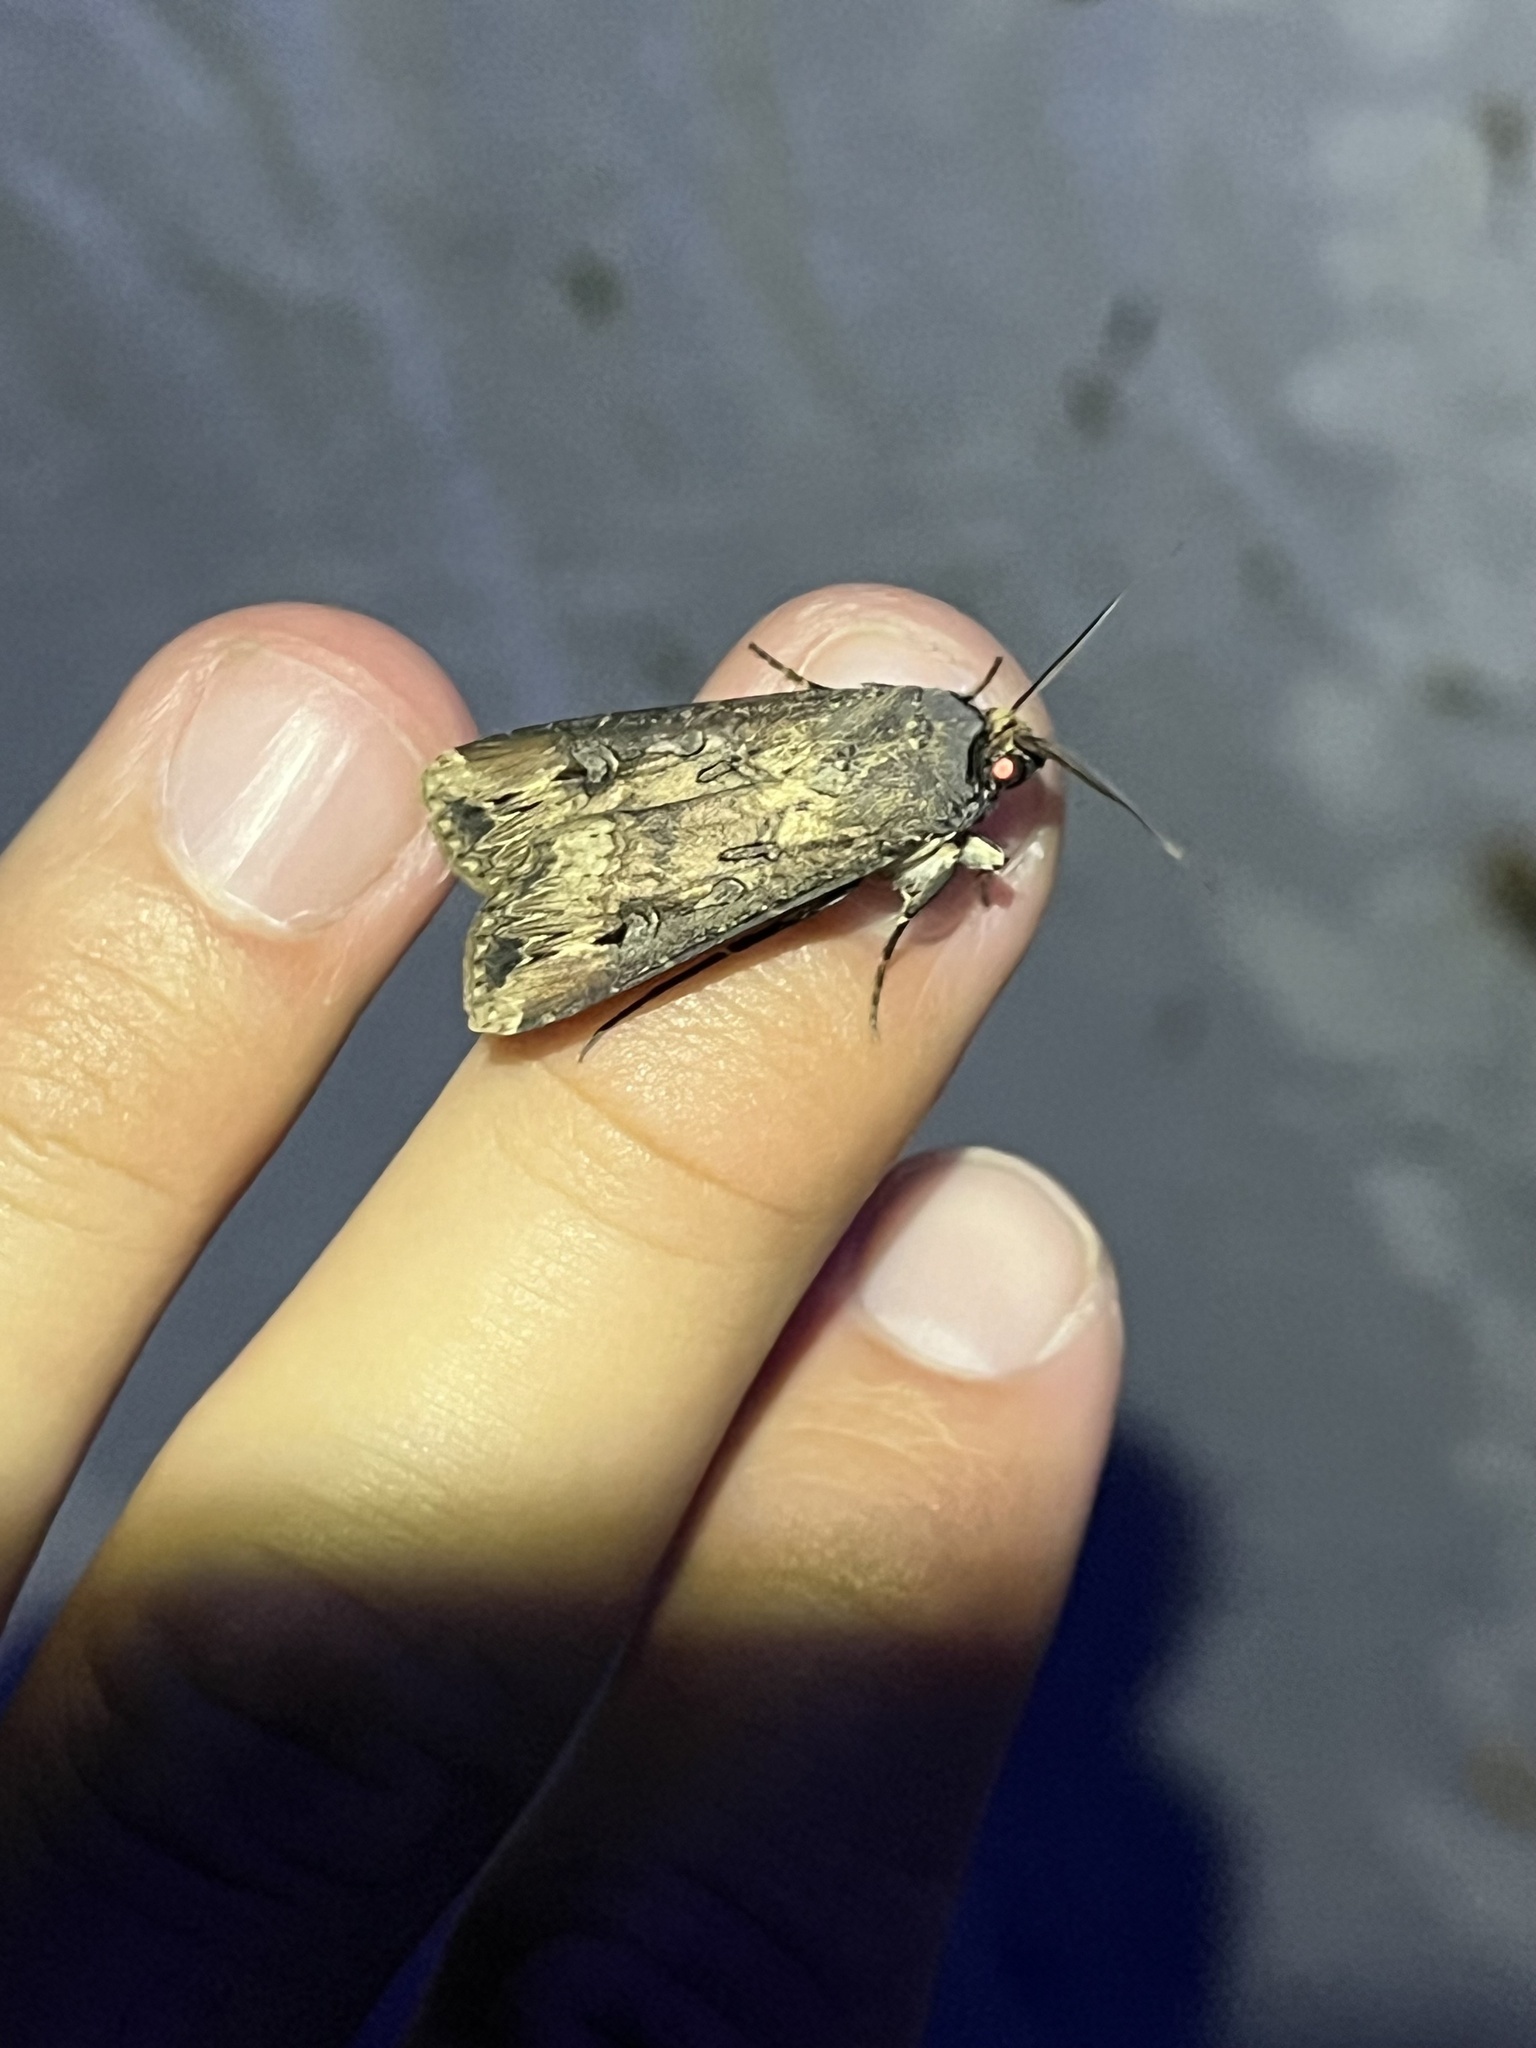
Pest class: cutworms